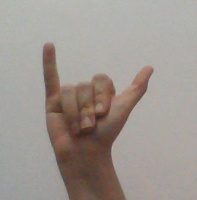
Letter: ya